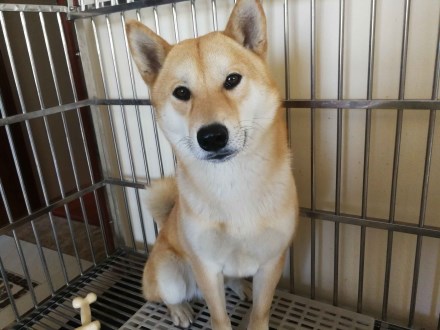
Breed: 1043-n000001-Shiba_Dog